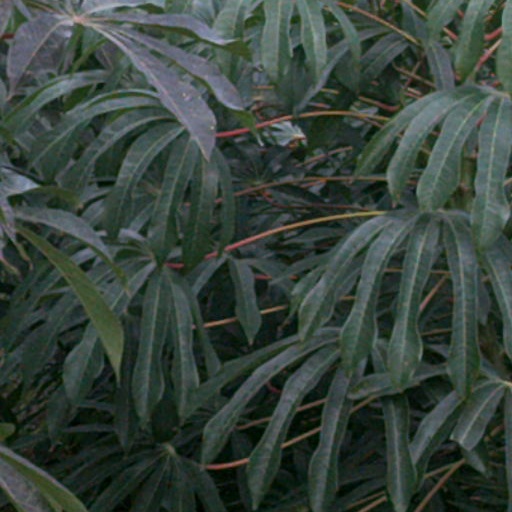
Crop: cassava